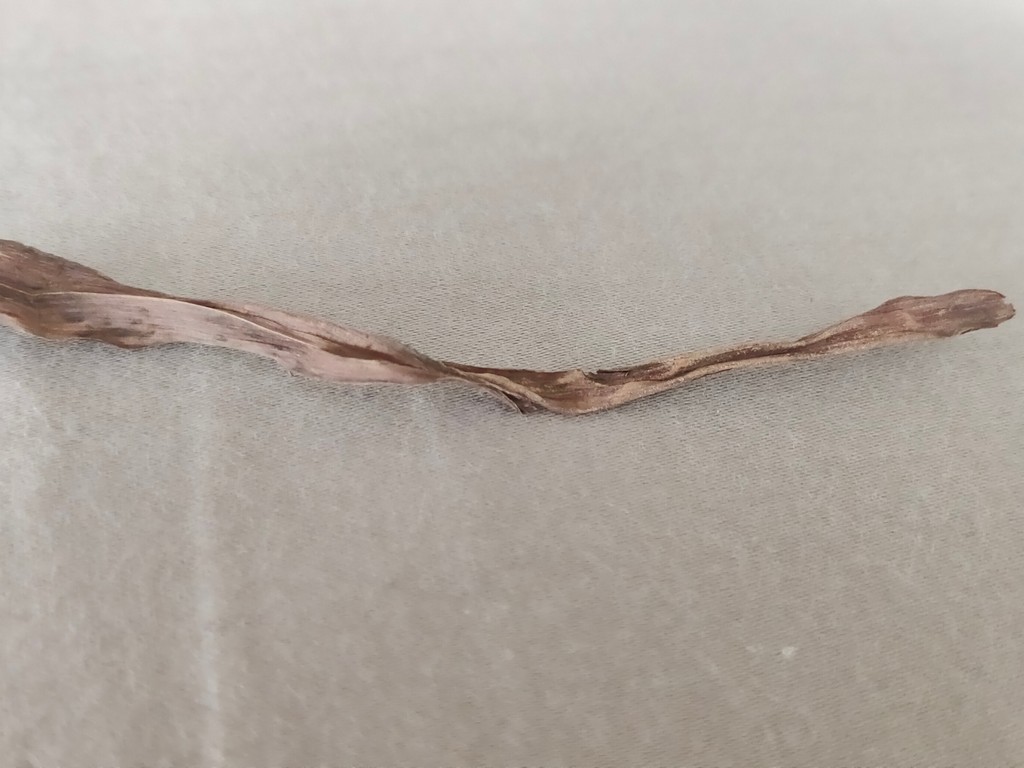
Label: Dried